Three to Tango

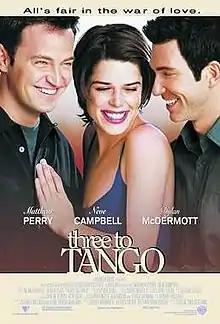
Theatrical release poster

Three to Tango is a 1999 romantic comedy film directed by Damon Santostefano, written by Rodney Patrick Vaccaro and Aline Brosh McKenna, and starring Matthew Perry, Neve Campbell, Dylan McDermott and Oliver Platt.